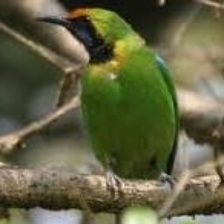
Species: BORNEAN LEAFBIRD
Scientific name: CHLOROPSIS KINABALUENSIS